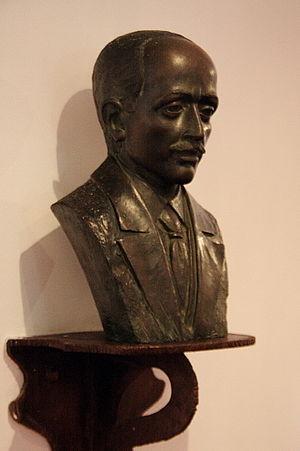
Josep Maria Jujol i Gibert est un architecte moderniste catalan.